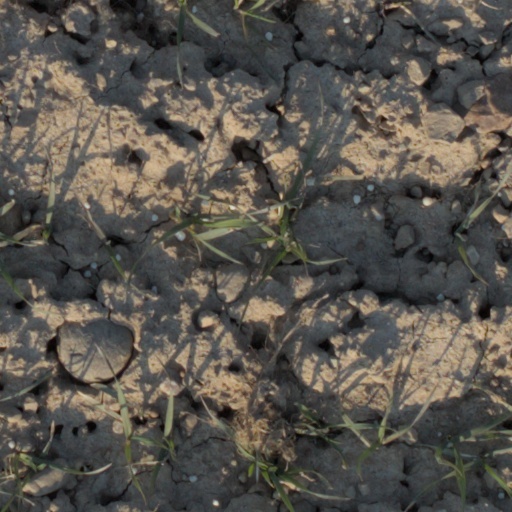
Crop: wheat